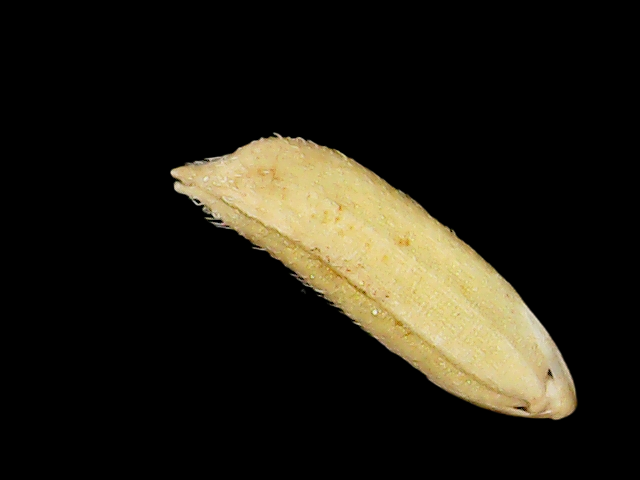
Rice variety: Binadhan21